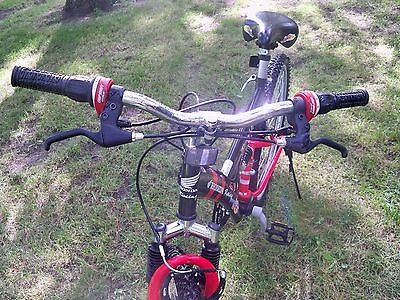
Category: bicycle